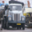
Label: truck